Steve Brodie (bridge jumper)

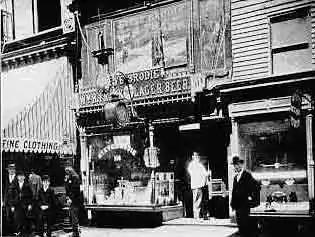
Steve Brodie's bar on the Bowery circa 1886

If the claim is true, he was the first person to have jumped off the bridge and survived, but his claim was disputed. It was subsequently alleged that a dummy was thrown from the bridge and that Brodie fell out of a row boat.